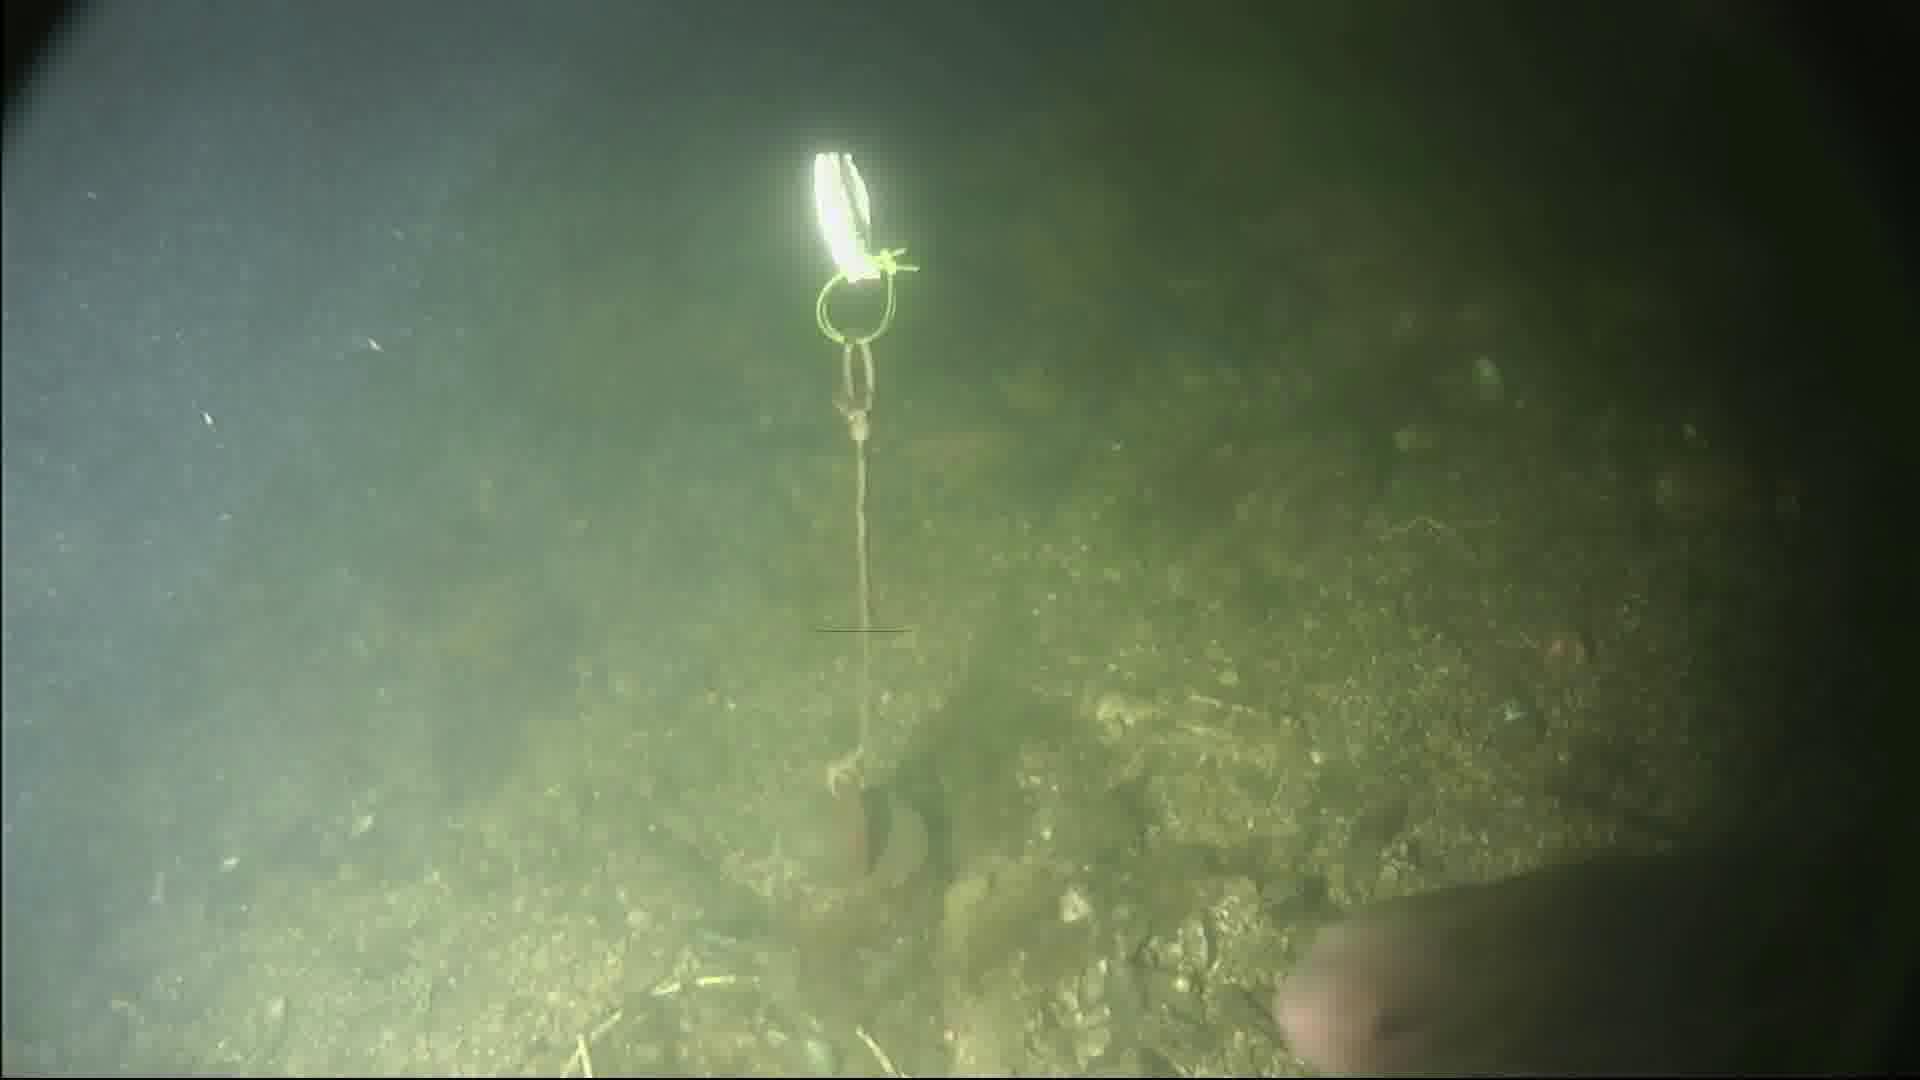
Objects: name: fish